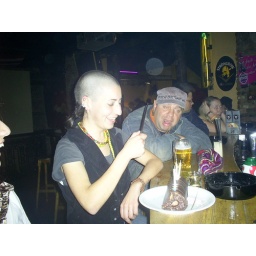
it's really fun to cut my birthday cake at 3 am in a bar : )